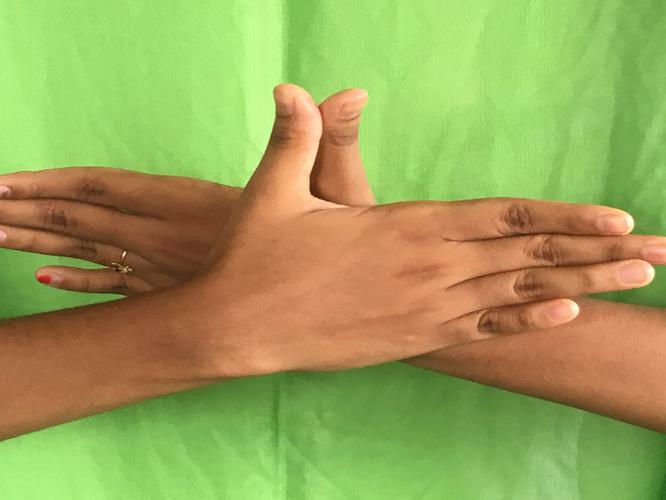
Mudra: Garuda
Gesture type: double_hand